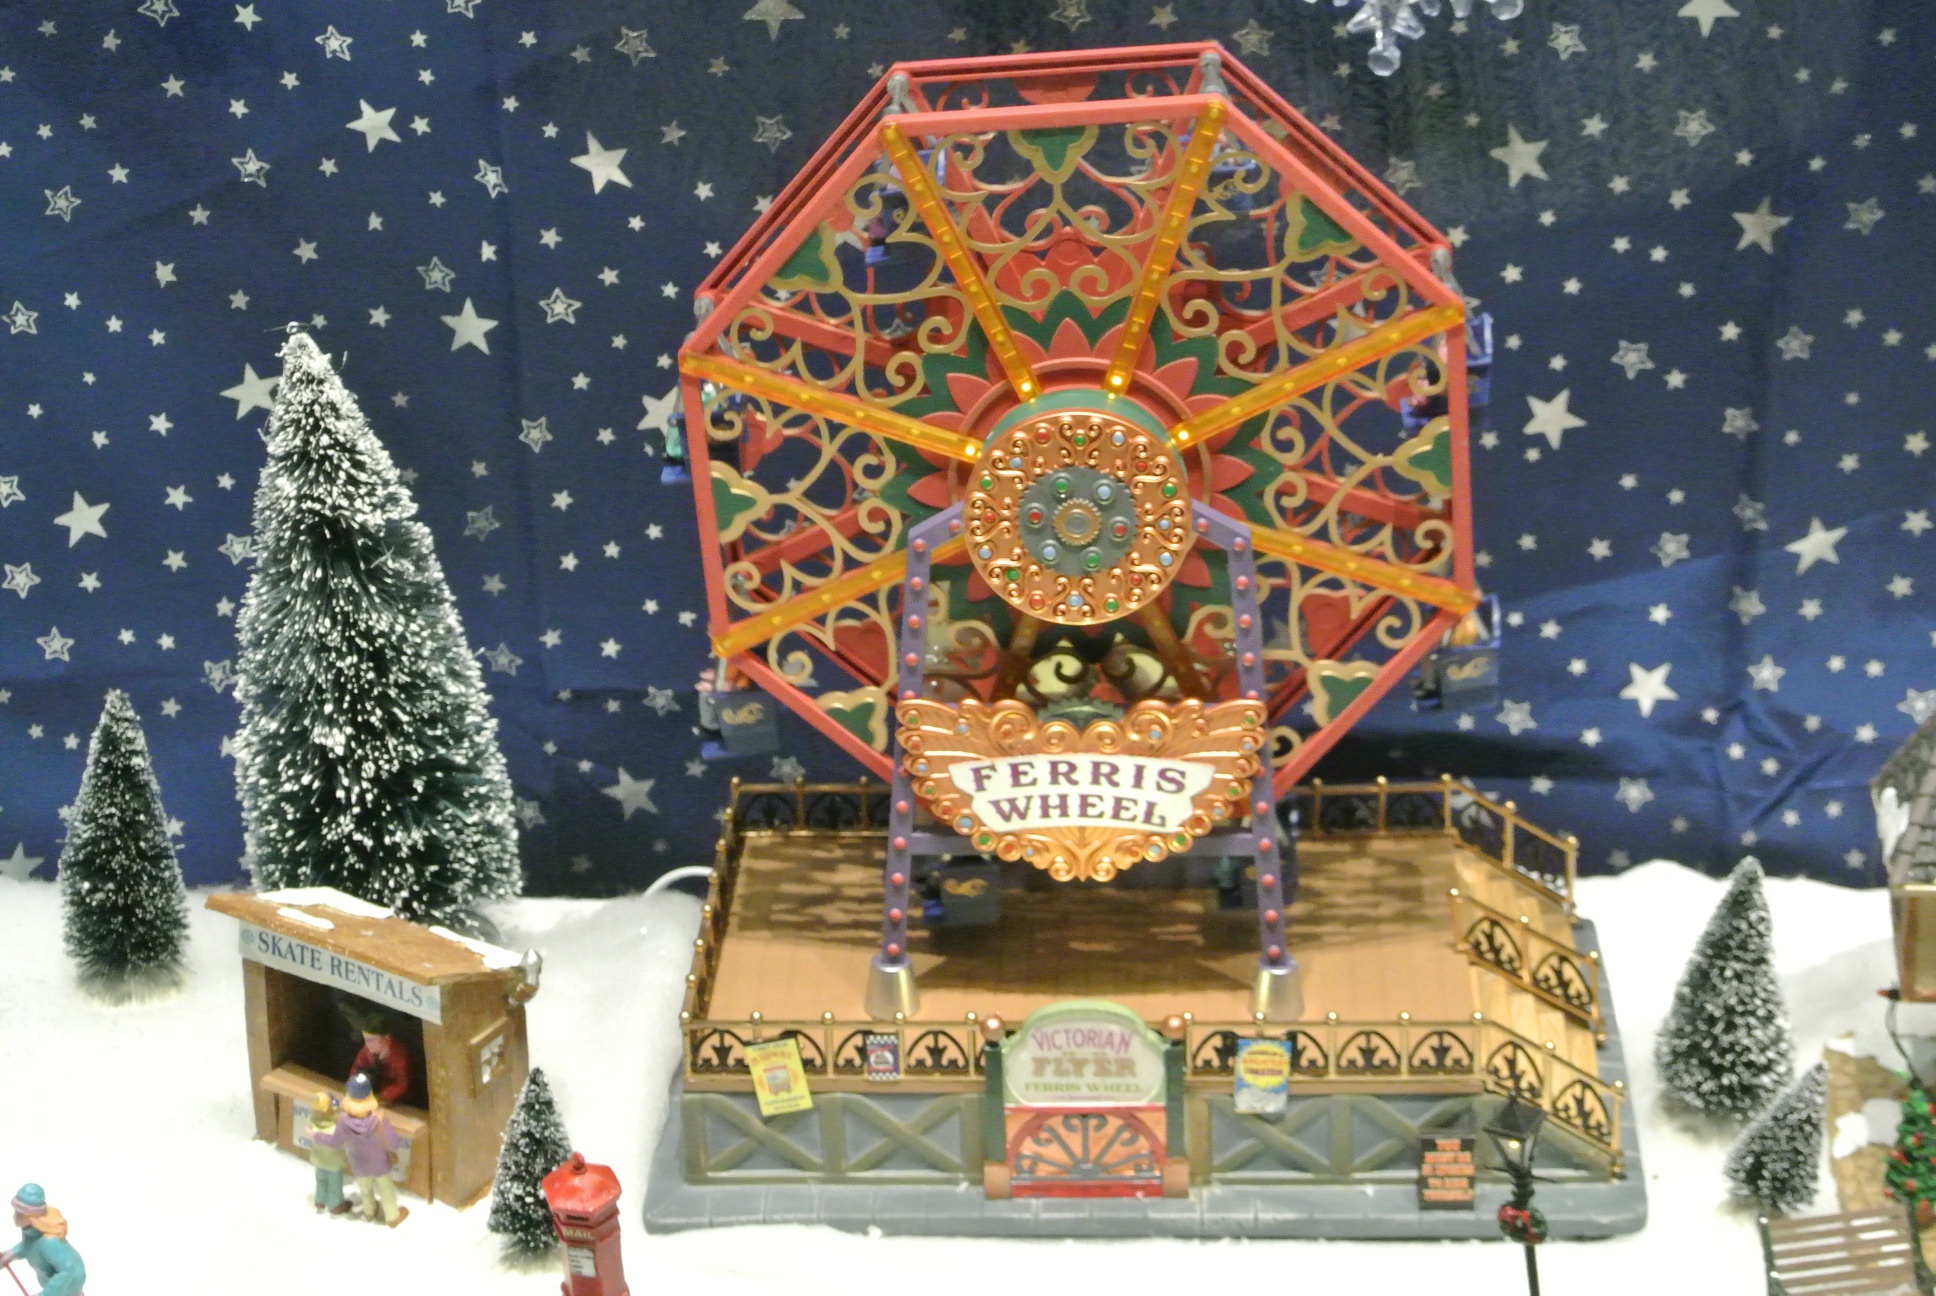
snow, winter, decoration, ferris wheel, christmas tree, christmas decoration, fun